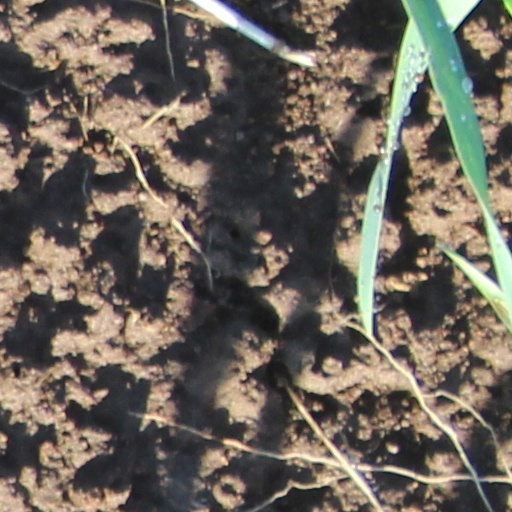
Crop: wheat